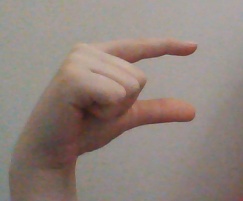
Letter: dal